Angistorhinus

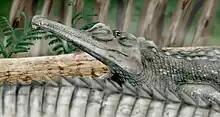
Life restoration of "Angistorhinus grandis"

Angistorhinus (meaning "narrow snout" or "hook snout") is an extinct genus of phytosaur known from the Late Triassic period of Texas and Wyoming, United States. It was first named by Mehl in 1913 and the type species is "Angistorhinus grandis". Other species from Texas and Wyoming, "A. alticephalus" (Stovall and Wharton, 1936), "A. gracilis" (Mehl, 1915) and "A. maximus" (Mehl, 1928), are cospecific with the type species. "Angistorhinus" is known from the holotype UC 631, partial skull and lower jaws recovered from the Popo Agie Formation, Chugwater Group, Wyoming and from the associated paratype UM 531, a partial skull, TMM 31098-1, skull and lower jaws and ROM 7977, partial skull and lower jaws, recovered from the 'Pre-Tecovas Horizon' in the Dockum Group, Texas. A possible second species, "A. talainti" is known from the Triassic of Morocco. In 1995, Long and Murry created the new combination, "Angistorhinus megalodon" by synonymy for "Brachysuchus". Hungerbühler and Sues (2001) hypothesised that "Angistorhinus" is a junior synonym of "Rutiodon". However, in 2010 Michelle R. Stocker retained the validity of "Brachysuchus" and of "A. grandis".